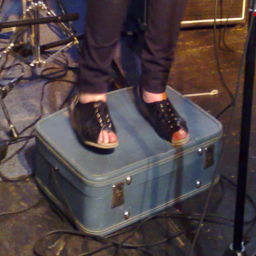
A picture of someone's feet as they stand on a suitcase.
A person standing on a closed suitcase on a stage.
The person with the shoes is standing on the suitcase.
A person wearing sandals stands on a blue suitcase.
A person is standing on top of a suitcase.